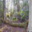
Label: forest